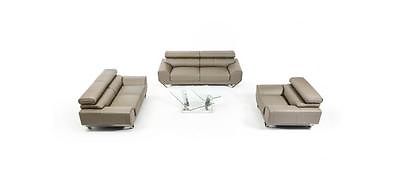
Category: sofa